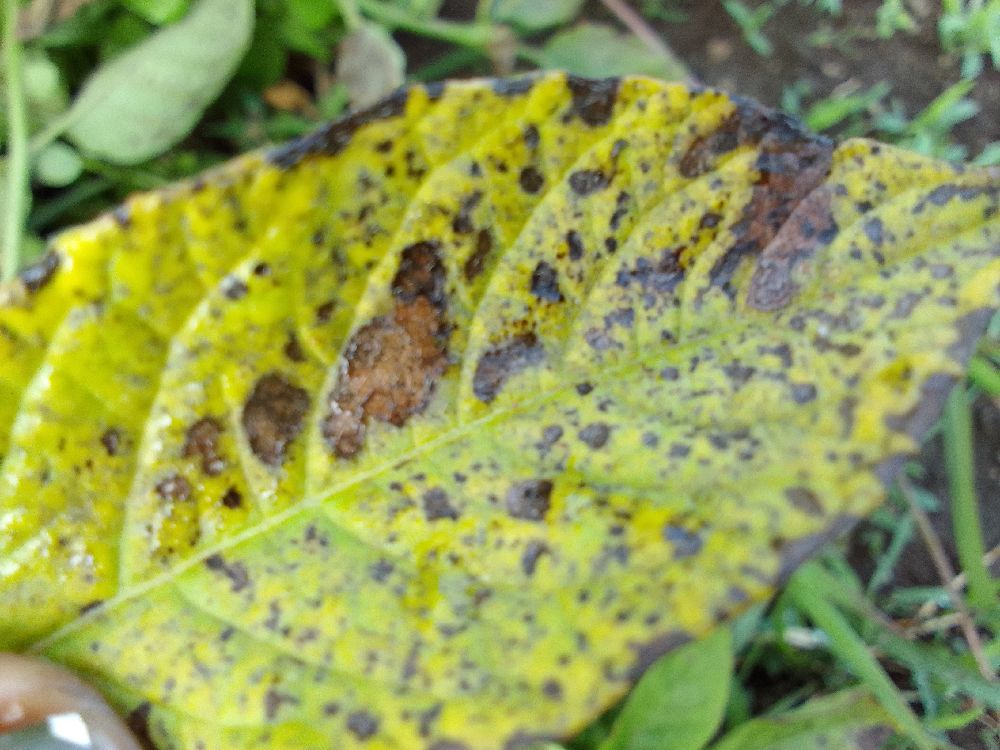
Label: Early blight